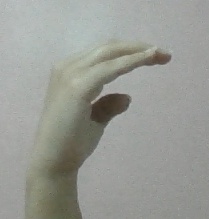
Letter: jeem